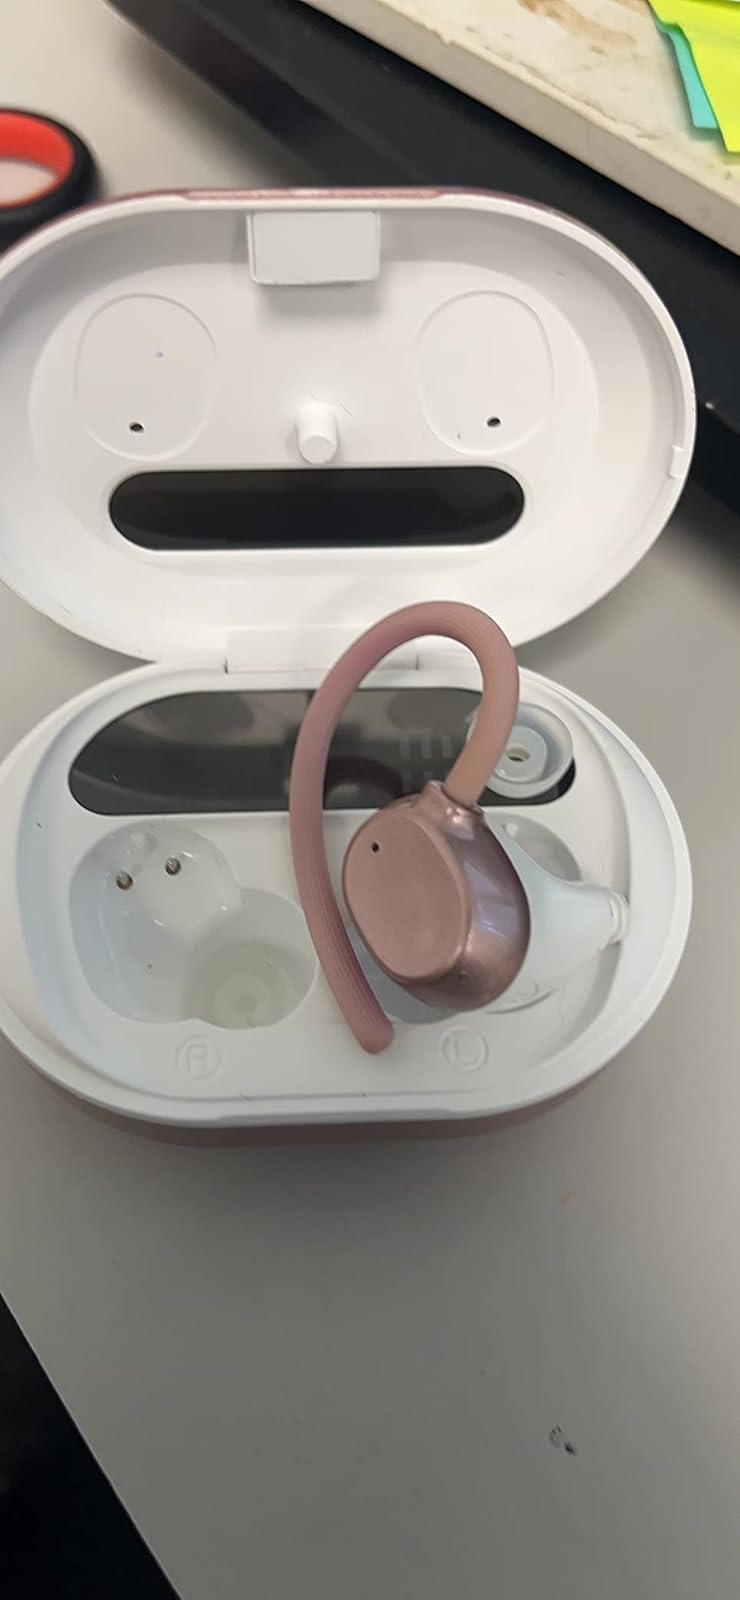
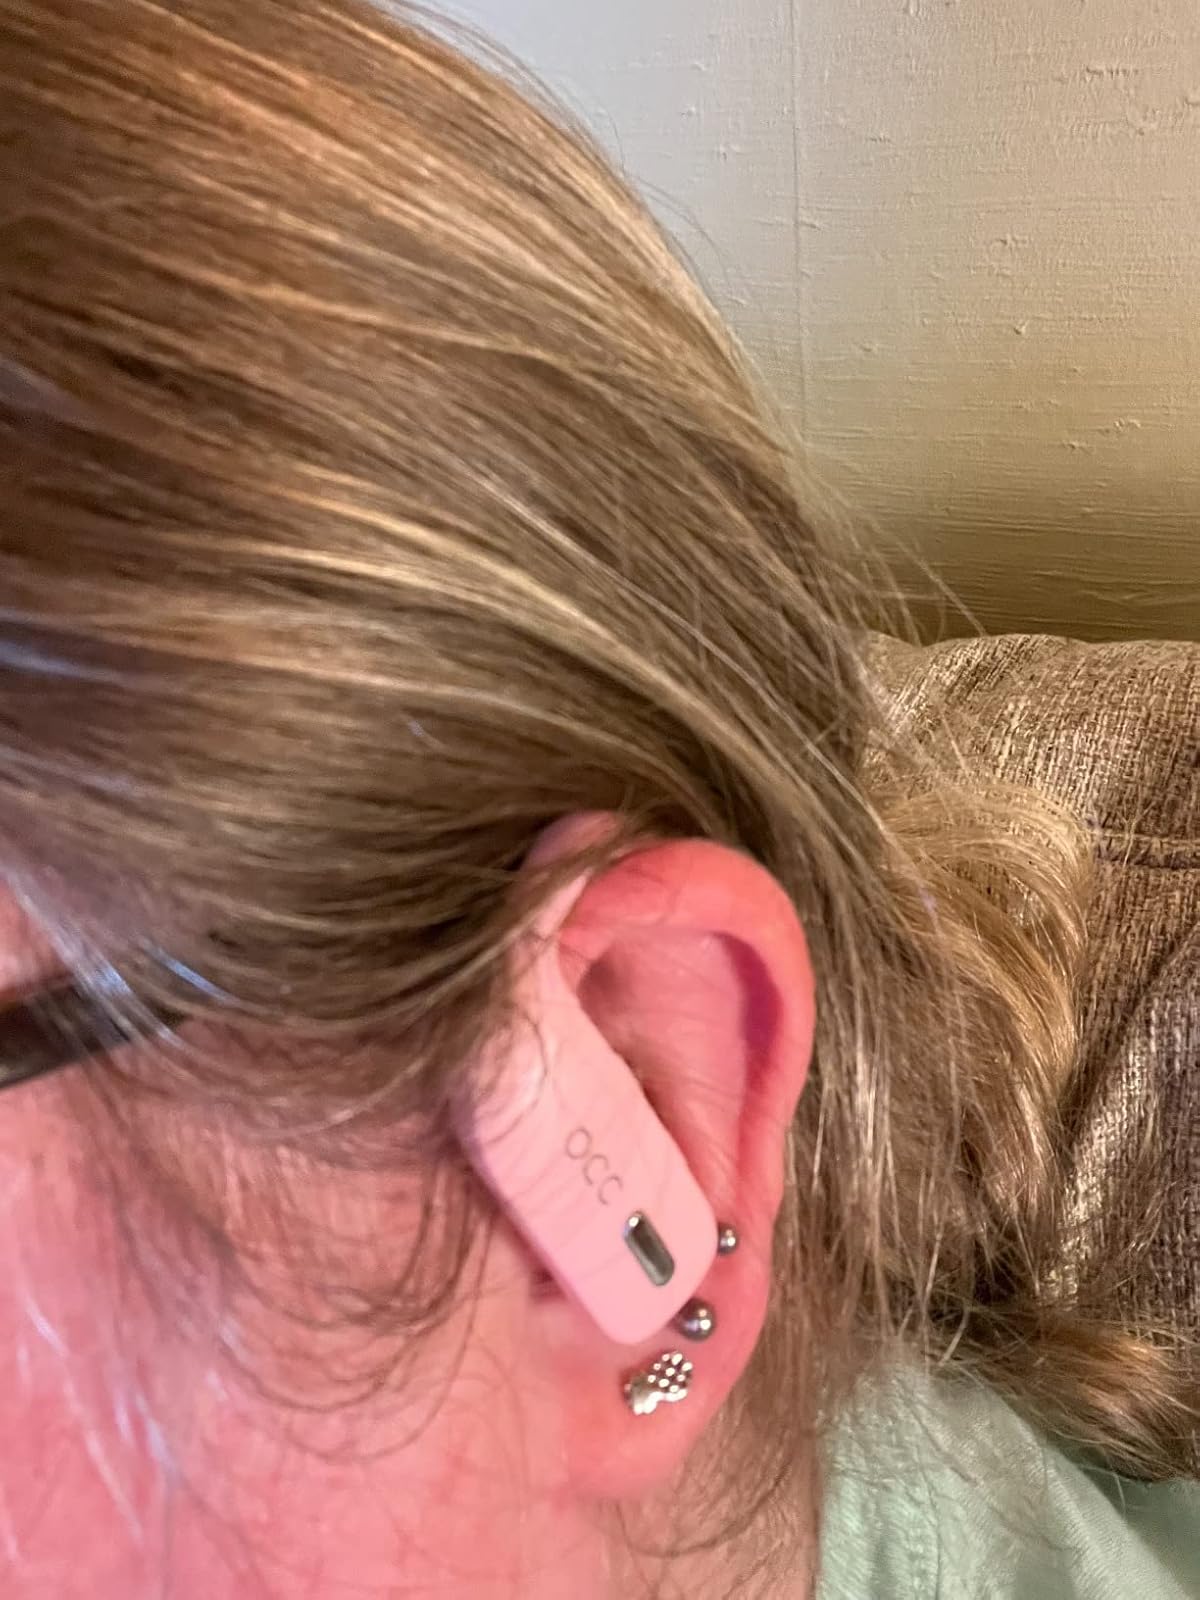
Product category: earbuds
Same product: no